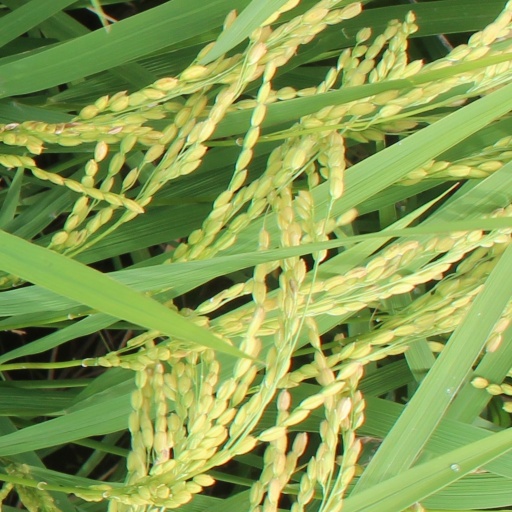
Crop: rice